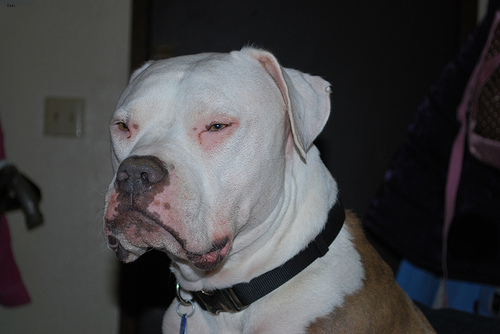
Animal: dog
Breed: american bulldog